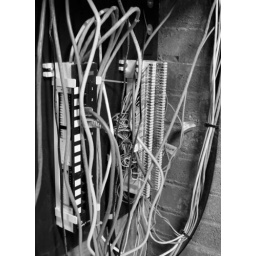
Network cabling and phone wiring blocks, in black and white.